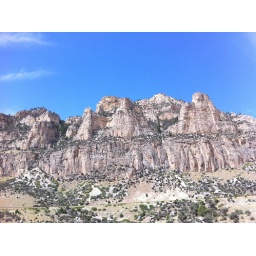
The walls of Ten Sleep Canyon against a blue Wyoming sky.